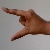
The image shows a hand gesture representing the letter 'Z' in Indian Sign Language.